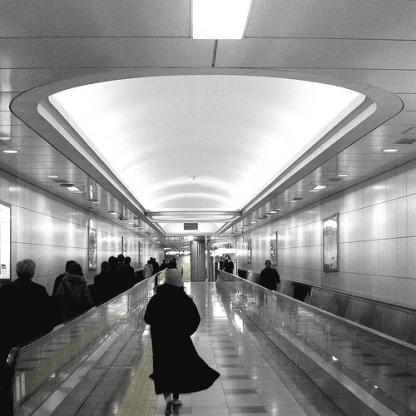
Scene: Indoor